Graham Gano

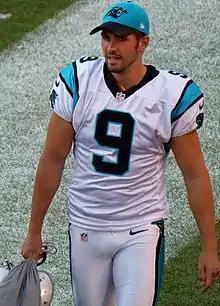
Gano with the Carolina Panthers in 2016

Graham Clark Gano (born April 9, 1987) is a Scottish–American professional football placekicker for the New York Giants of the National Football League (NFL). He played college football for the Florida State Seminoles and was signed by the Baltimore Ravens as an undrafted free agent in 2009. Gano has also played for the Las Vegas Locomotives in the United Football League (UFL), the Washington Redskins and the Carolina Panthers. During his time with the Panthers, he achieved the franchise's record for longest field goal at 63 yards in 2018.